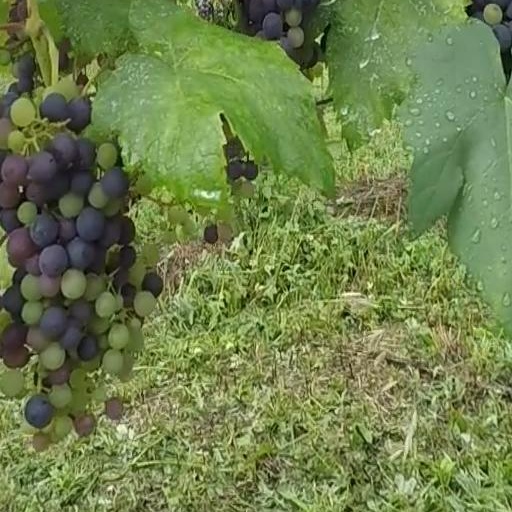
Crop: grape